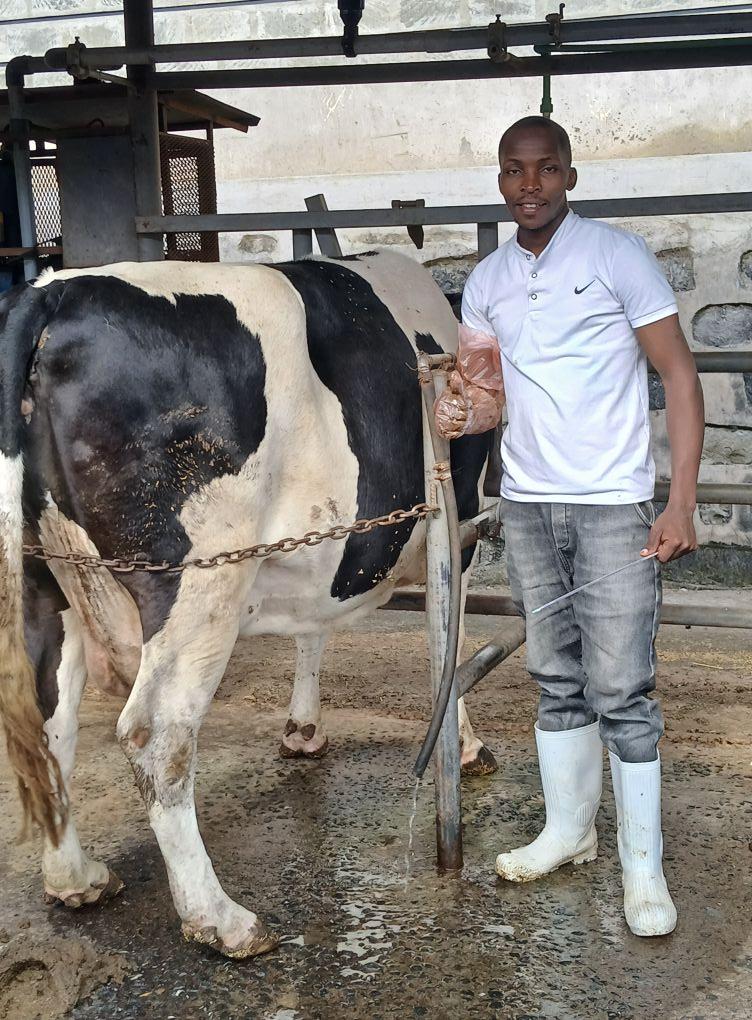
Ng'ombe mmoja mwenye ngozi nyeupe na madoa meusi amesimama kando na mwanaume mmoja, ambaye amevalia suruari ya kijivu na [cs]gumboots[cs].